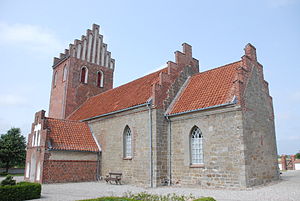
Valby Kirke
Valby Kirke
Valby Kirke, Valby Sogn, Holbo Herred, Frederiksborg Amt, Danmark.
Valby Kirke er en kirke i Valby Sogn i Gribskov Kommune.